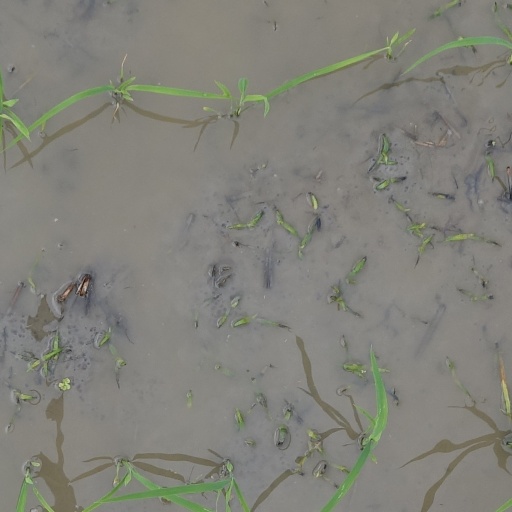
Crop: rice